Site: brandenburg
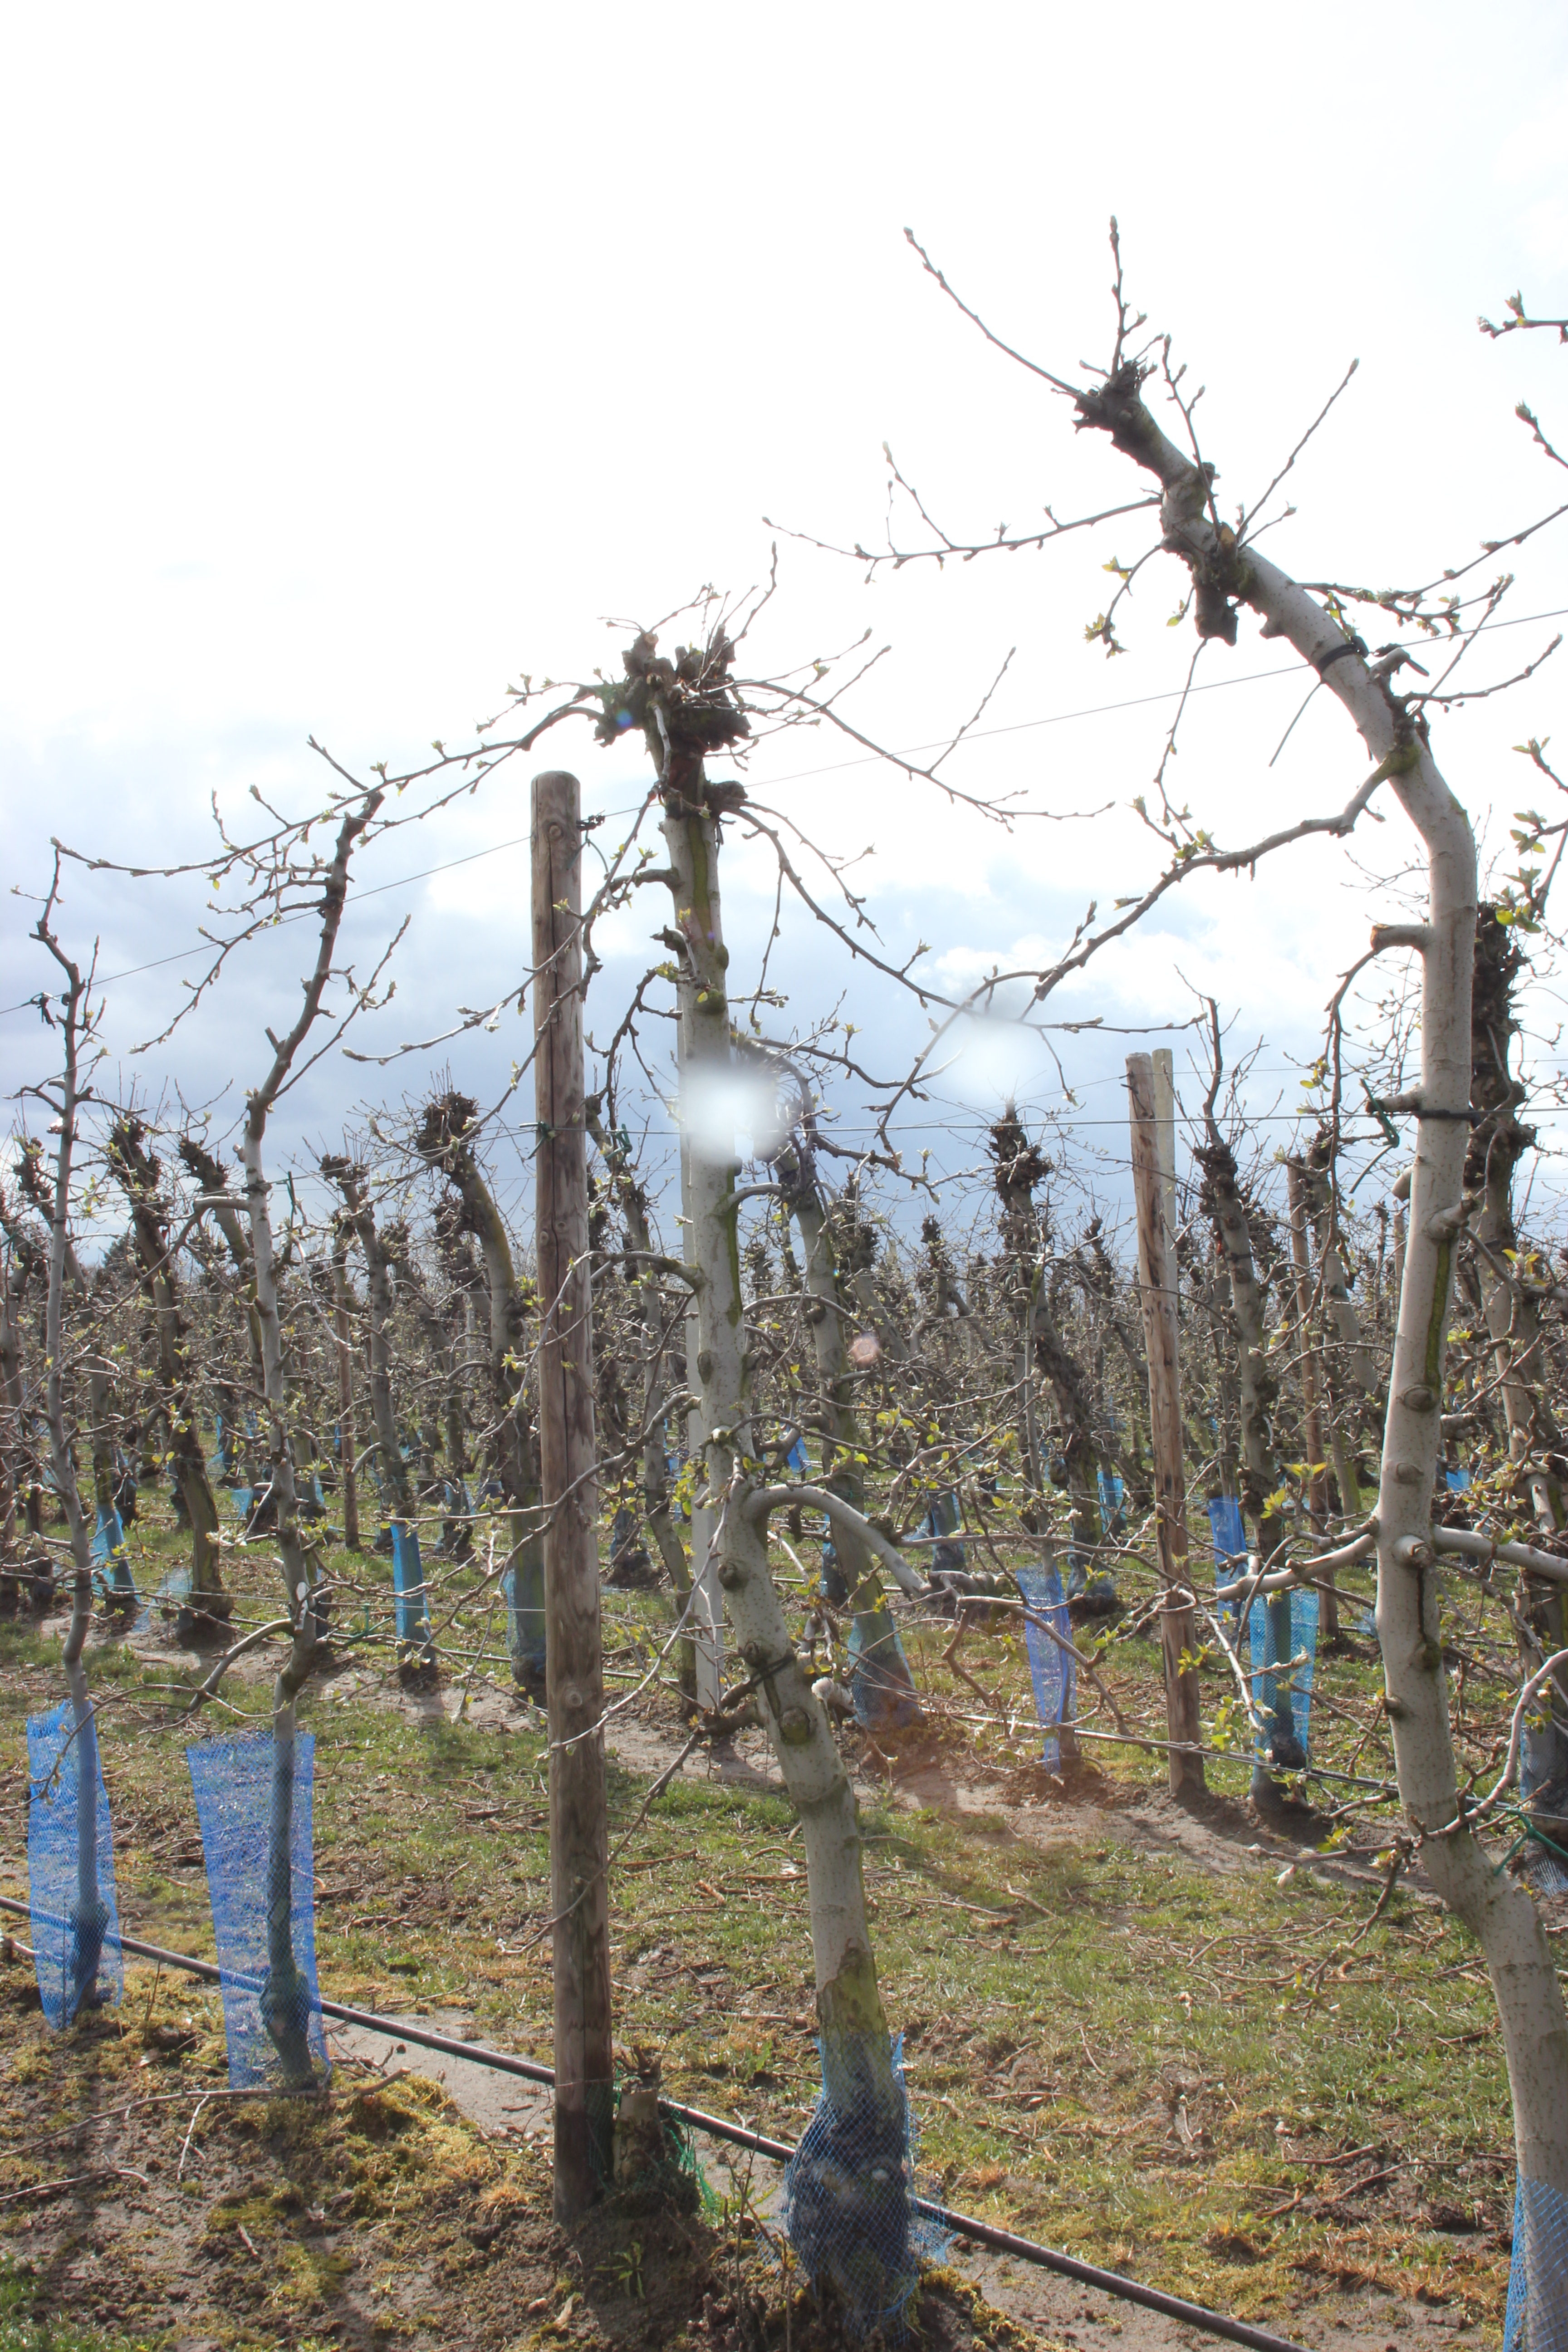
Growth stage (BBCH 55): Inflorescence emergence